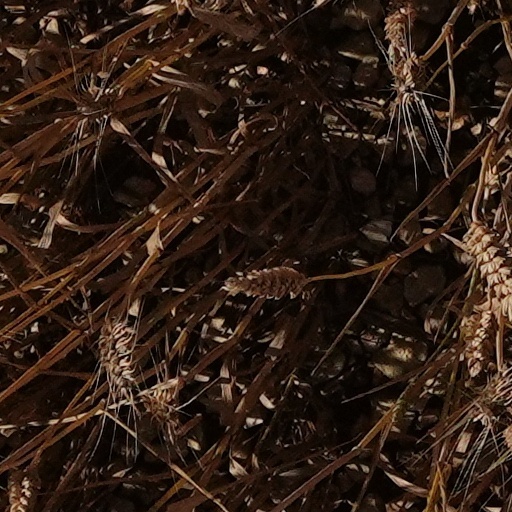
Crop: wheat